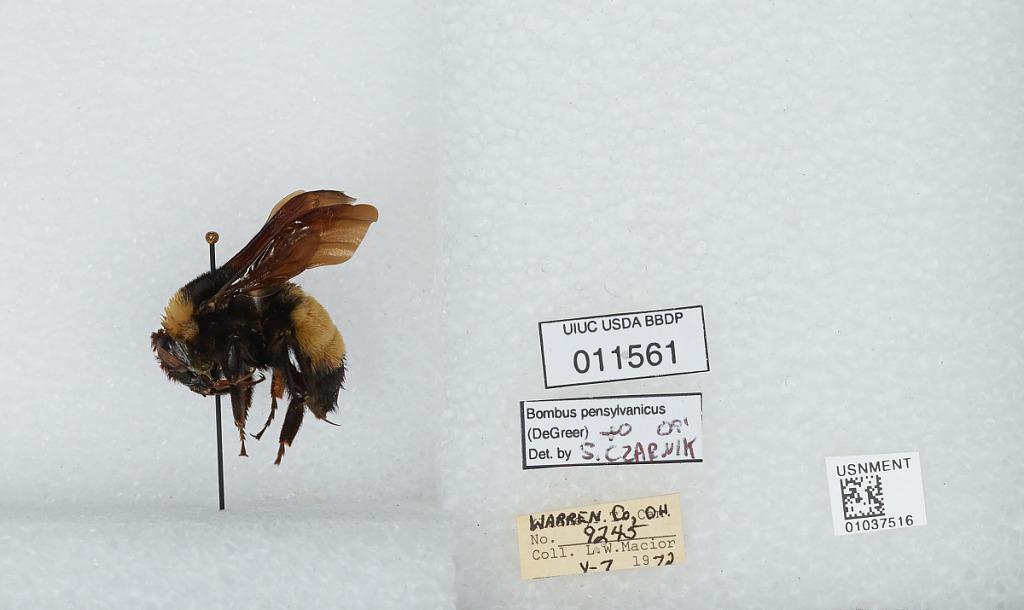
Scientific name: Bombus (Fervidobombus) pensylvanicus pensylvanicus (De Geer)
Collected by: L. Macior
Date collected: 1972-5-7
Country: United States
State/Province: Ohio
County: Warren
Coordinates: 39.4242, -84.1856
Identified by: Czarnik, S.